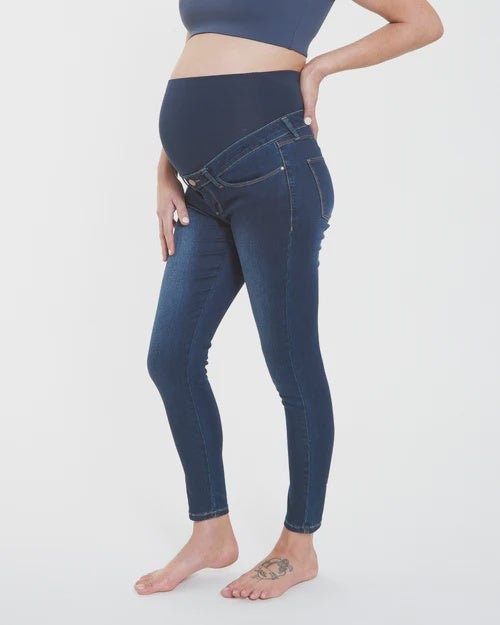
Ripe Maternity Rebel Ankle Grazer Jegging
Rebel fits like a glove and will instantly flatter your curves. She might not look like a pair of maternity jeans at first glance, but the high, stretchy waistband that supports your growing bump means they most certainly are! Skinny fit Over tummy waistband Cropped ankle length You'll love the soft stretchy over tummy waistband Adjustable buttonhole elastic on the inside of the denim waistband Cotton, Polyester, Elastane Their model is 173cm tall, has an 86cm bust, a 74cm under bust and 81cm hips. She is wearing a size small. Care Instructions Due to the dying process used, colour transfer may occur Avoid contact with light coloured garments, accessories and upholstery Colour designed to continue to fade Wash before wearing Turn inside out before washing Cold gentle machine wash with like colours Do not bleach, soak, rub or tumble dry Line dry in shade Warm iron Do not Dry Clean (X)
Brand: Ripe Maternity
Category: Apparel & Accessories > Clothing > Maternity Clothing > Maternity Pants > Jeggings